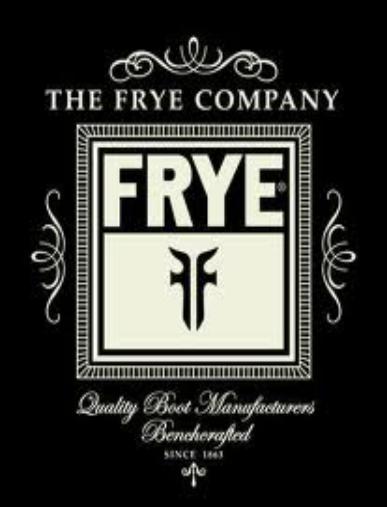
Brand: Frye
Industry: Clothes